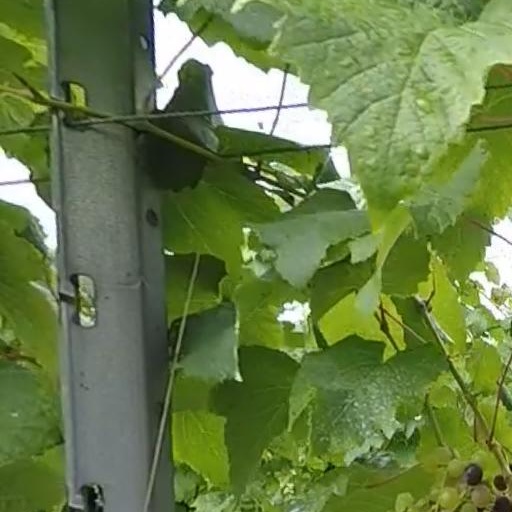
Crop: grape